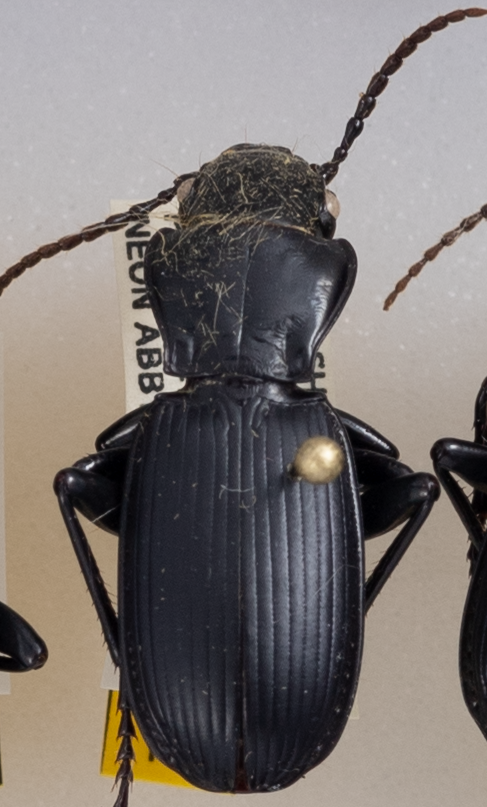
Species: Pterostichus lama
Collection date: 2018-08-21
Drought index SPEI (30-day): -1.85
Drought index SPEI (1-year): -0.572
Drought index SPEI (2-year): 0.71